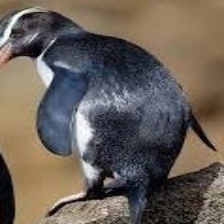
Species: FIORDLAND PENGUIN
Scientific name: EUDYPTES PACHYRHYNCHUS
ImageNet parent category: king_penguin